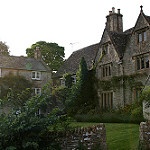
Label: buildings